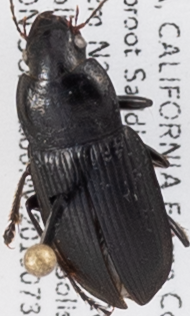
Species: Anisodactylus similis
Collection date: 2019-07-31
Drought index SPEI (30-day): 0.272
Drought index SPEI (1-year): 0.47
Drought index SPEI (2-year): -0.03